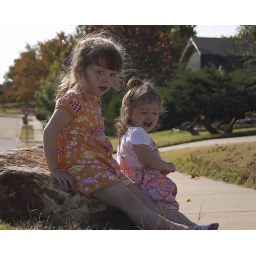
Two cute little girls sitting by the sidewalk